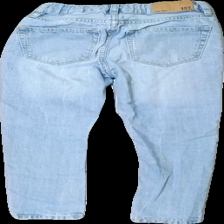
View: back
Type: Jeans
Category: Children
Brand: Lager 157
Colors: Blue
Material: 100% bomull
Pattern: Other
Cut: Tight
Season: All
Holes: Major
Price range: 50-100
Recommended usage: Reuse
Description: tighta jeans med hål